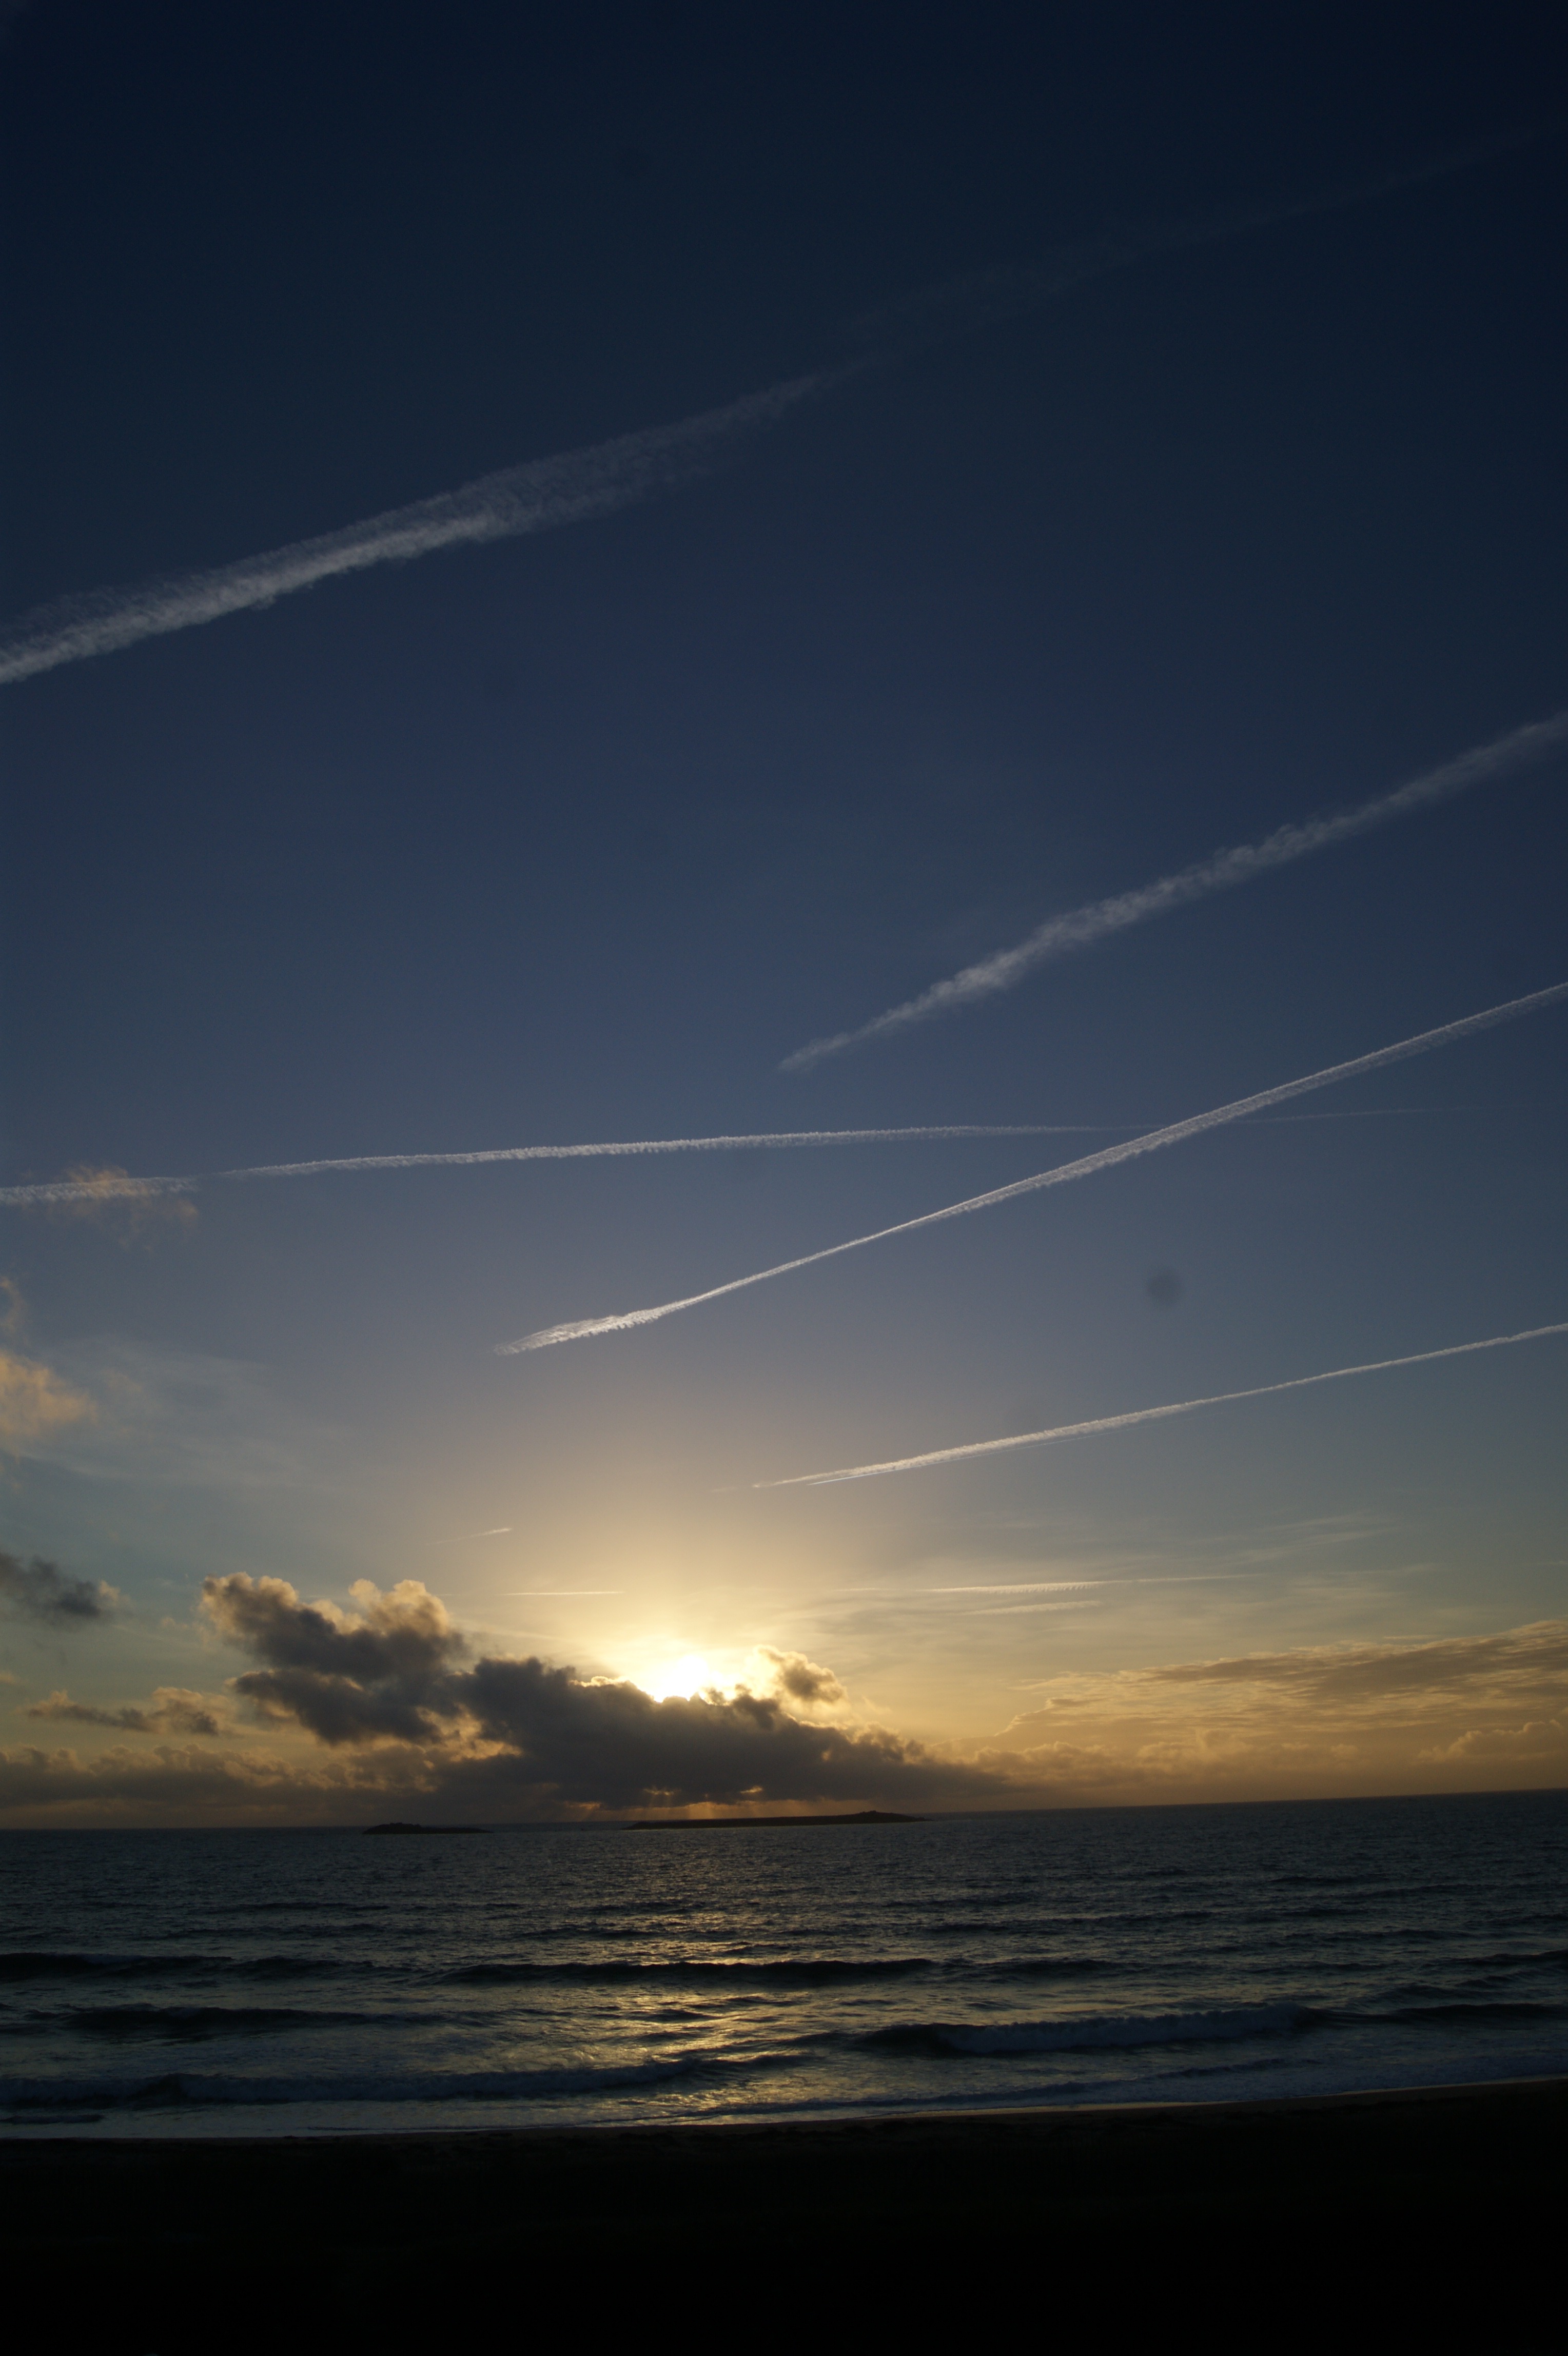
beach, sea, coast, sand, ocean, horizon, cloud, sky, sun, sunrise, sunset, sunlight, morning, wave, dawn, atmosphere, home, dusk, evening, weather, clouds, wide, brittany, afterglow, astronomical object, wind wave